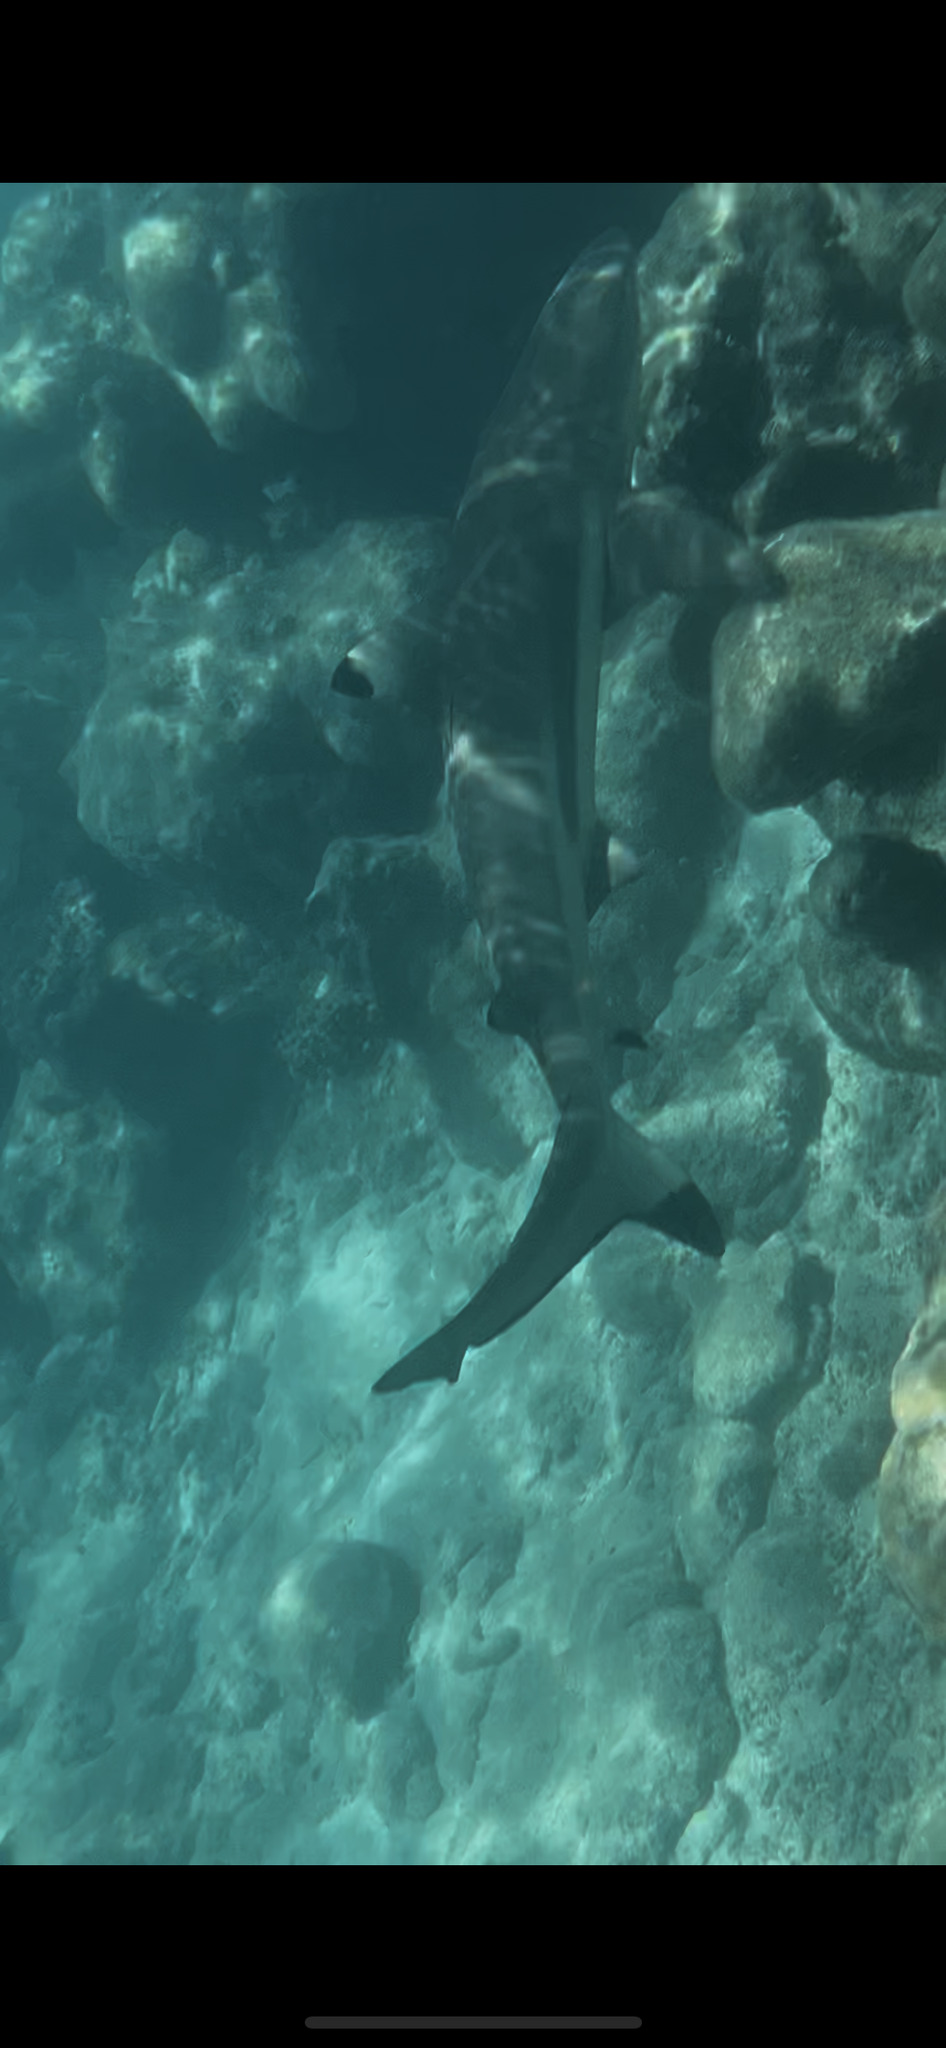
Carcharhinus melanopterus (Blacktip Reef Shark)